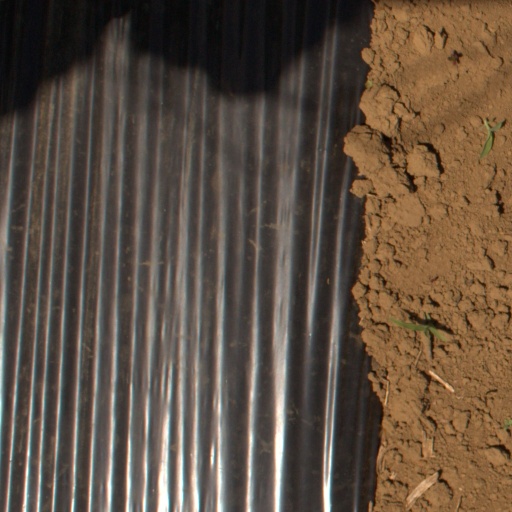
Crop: Jerusalem artichoke